Norvegia

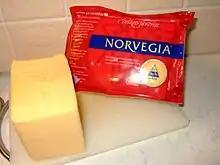
Norvegia

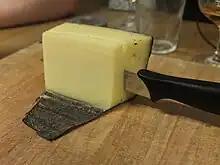
Norvegia Vellagret in use

Norvegia (Latin for ) is a Norwegian brand of cheese produced by the Norwegian dairy company Tine. It has a market share of about 60% of white cheeses in Norway. It is Norway's best-selling cheese. It is similar to Gouda, has a mild taste and melts easily. There are different types of it. It has been produced since the 1890s. Its recipe details remain a trade secret of Tine.